History of India (1947–present)

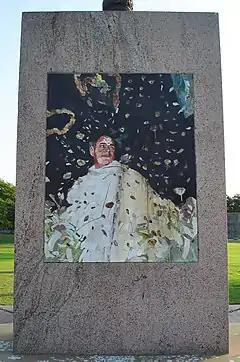
The stone mosaic that stands at the exact location where Rajiv Gandhi was assassinated in Sriperumbudur.

But the rise of an insurgency in Punjab would jeopardise India's security. In Assam, there were many incidents of communal violence between native villagers and refugees from Bangladesh, as well as settlers from other parts of India. When Indian forces, undertaking Operation Blue Star, raided the hideout of self-rule pressing Khalistan militants in the Golden Temple — Sikhs' most holy shrine – in Amritsar, the inadvertent deaths of civilians and damage to the temple building inflamed tensions in the Sikh community across India. The Government used intensive police operations to crush militant operations, but it resulted in many claims of abuse of civil liberties. North-east India was paralysed owing to the ULFA's clash with Government forces.